Ben Carson

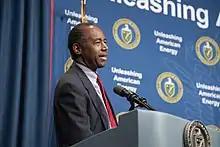
Carson speaks in 2019.

In December 2017, "The Economist" described the Department of Housing and Urban Development (HUD), led by Ben Carson, as "directionless". Most of the top HUD positions were unfilled and Carson's leadership was "inconspicuous and inscrutable". Of the policies HUD was enacting, "The Economist" wrote, "it is hard not to conclude that the governing principle at HUD is to take whatever the Obama administration was doing, and do the opposite." HUD scaled back the enforcement of fair housing laws, halted several fair housing investigations started by the Obama administration and removed the words "inclusive" and "free from discrimination" from its mission statement. HUD saw an exodus of career officials during Carson's tenure.